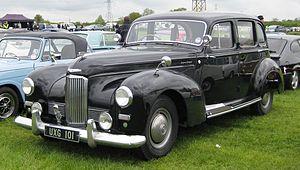
La Humber Super Snipe est une voiture produite entre 1938 et 1967 par la société anglaise Humber Limited.